Icelandic art

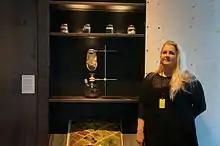
In Iceland, Ms. Emilía Björg Sigurðardóttir displayed her creation, "Next Soil", as part of product design art.

The portrayal of the landscape through visual art has remained a prominent (perhaps the most prominent) theme in Icelandic art to the present day, often reflected in the exhibitions at the country's national gallery. Its 2007 summer exhibition, for example, was called "Alas Nature!" and described as an exhibition which "aims to examine nature in a different light and from a different angle from what is generally accepted". Debate has occurred within the artistic community as to whether an appropriate balance has been struck in the support of galleries and public institutions for different media, traditions and subjects in Icelandic visual art.